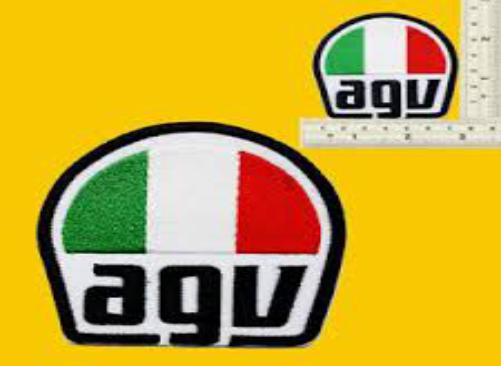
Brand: agv
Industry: Sports